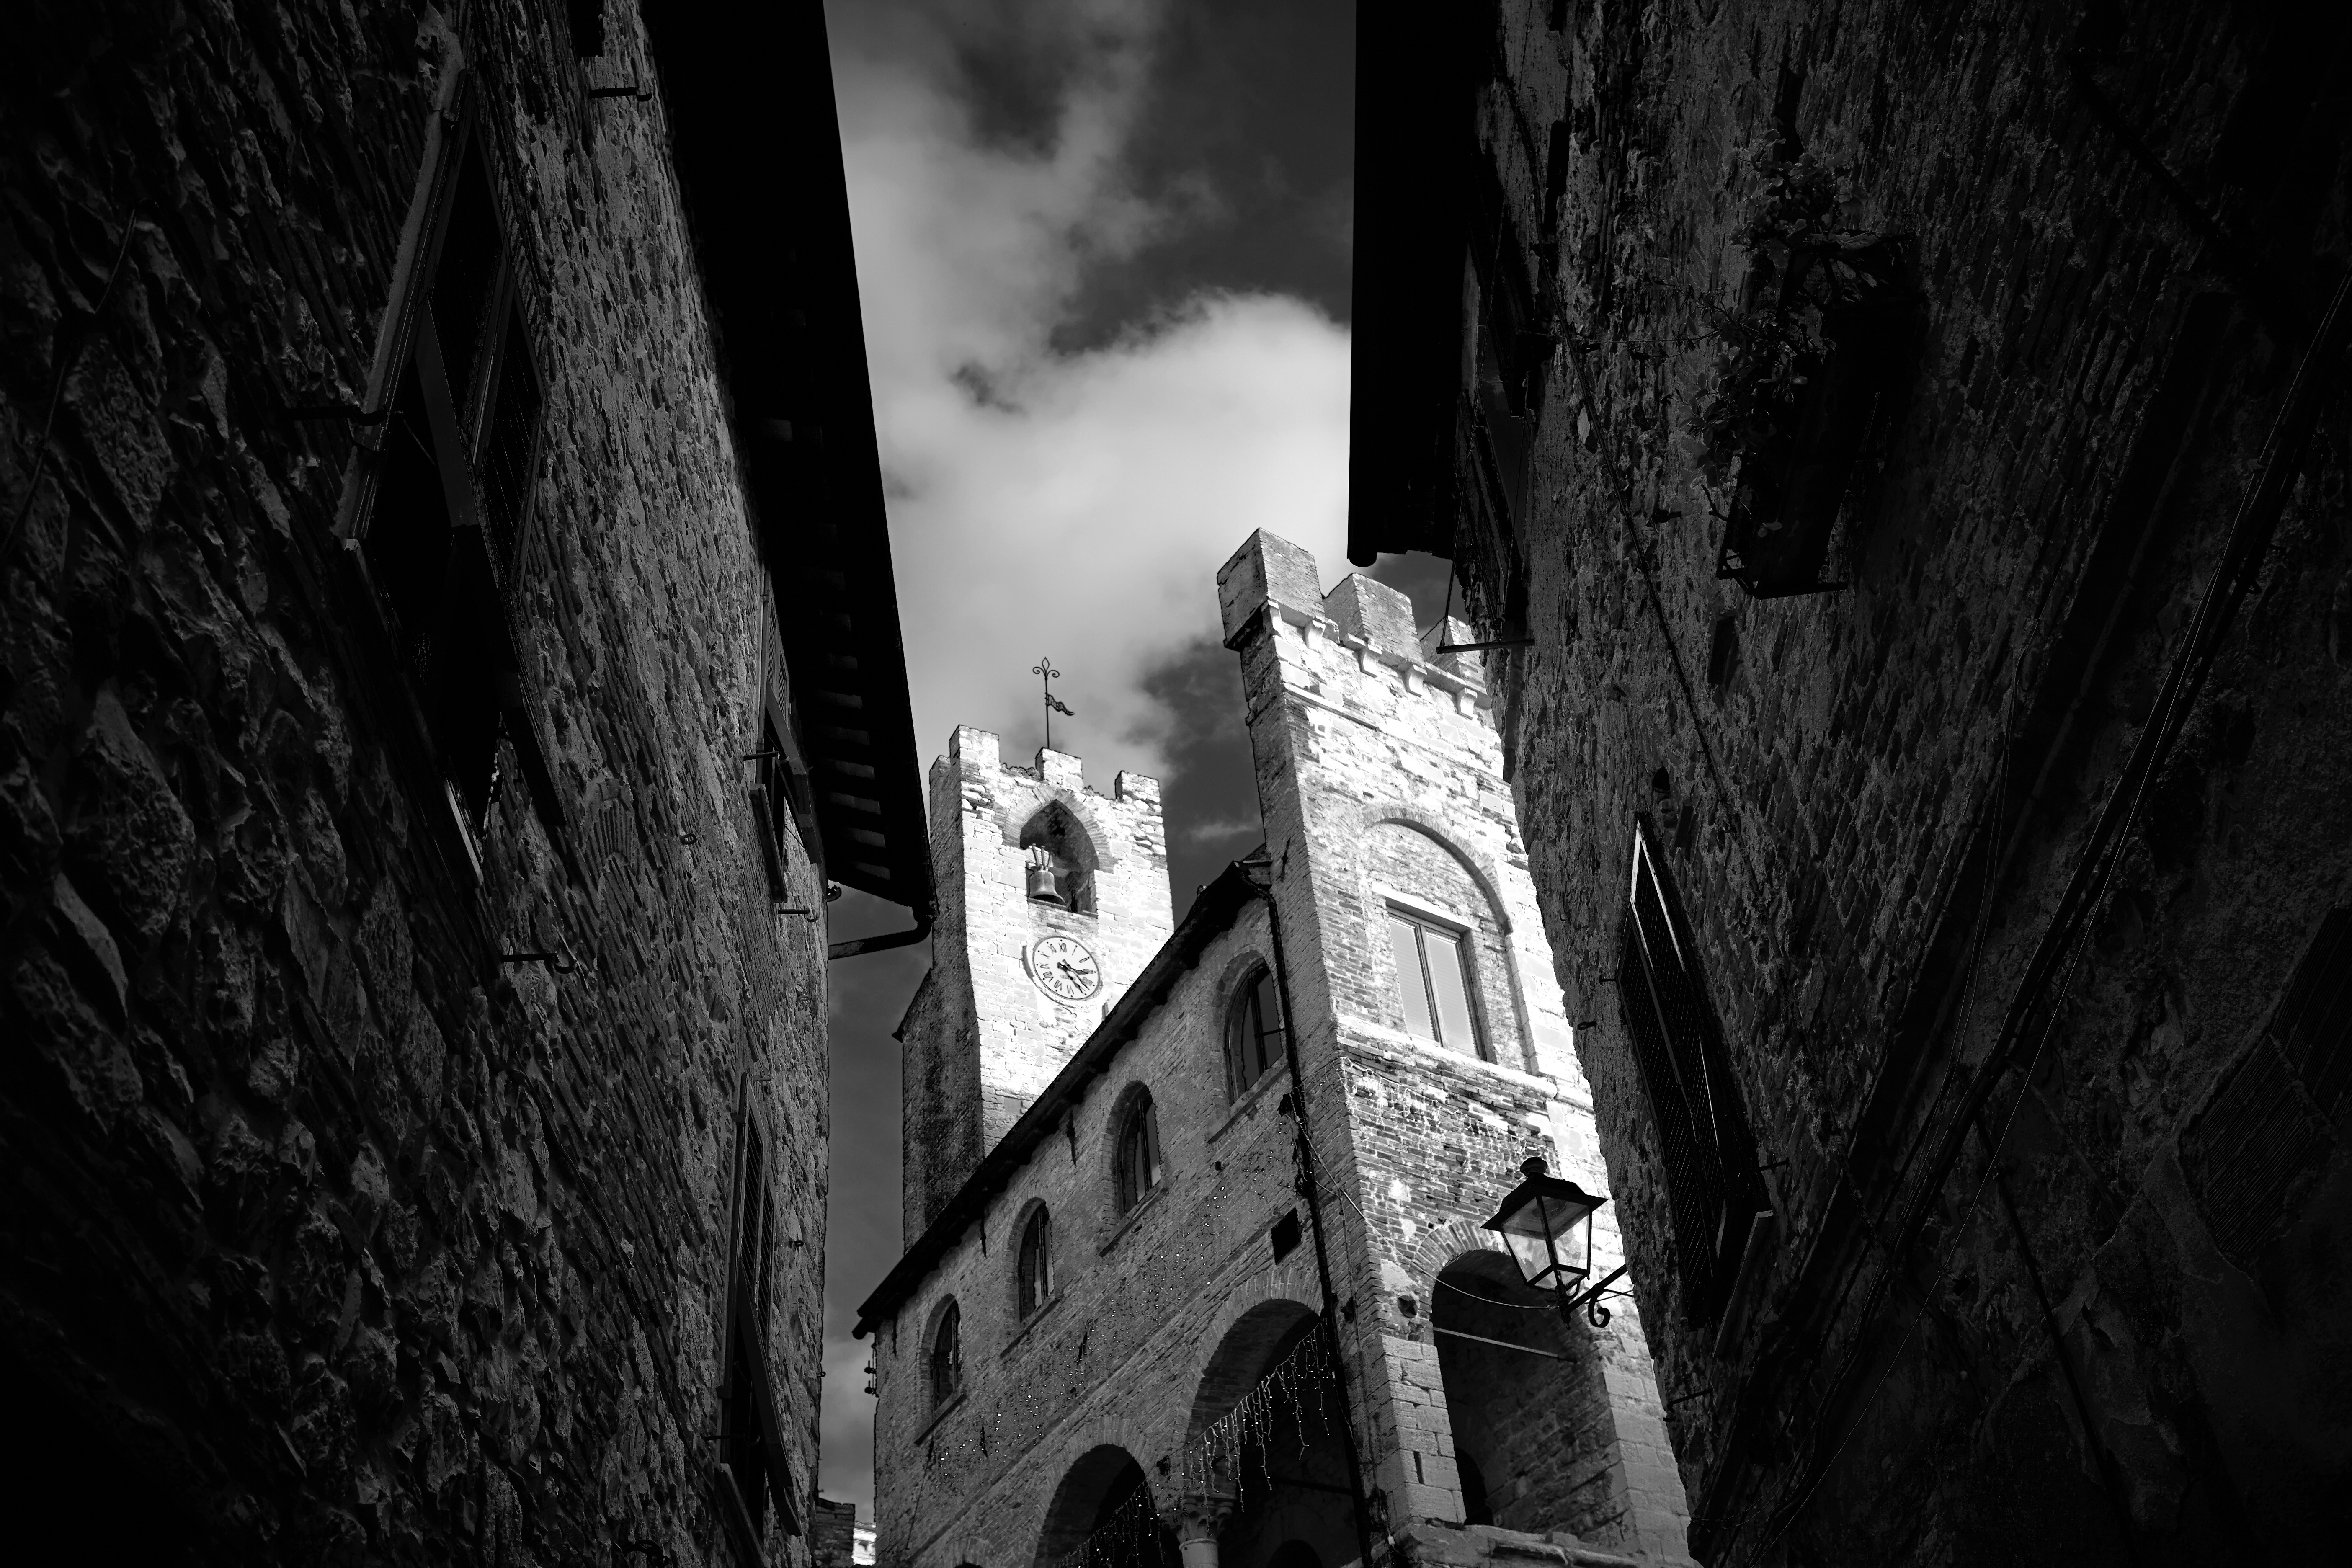
light, black and white, white, night, photography, sunlight, wall, darkness, black, monochrome, photograph, monochrome photography, film noir